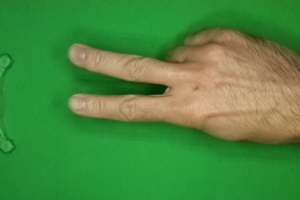
Label: scissors